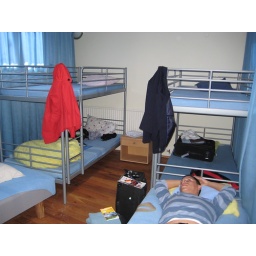
Look at the sunshine on the blue curtain from the skylight above our little cover of beds.